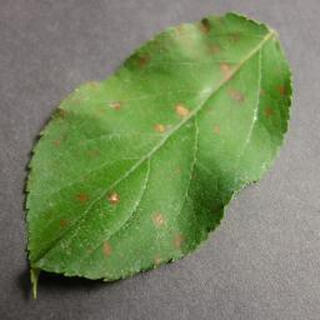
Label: apple_cedar_apple_rust